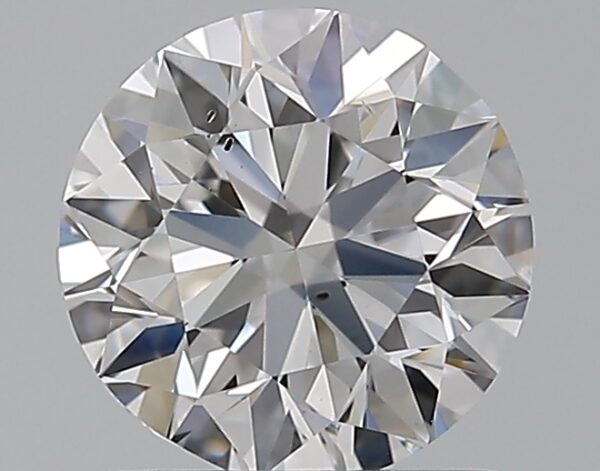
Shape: round
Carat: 1
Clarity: SI1
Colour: D
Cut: VG
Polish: EX
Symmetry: VG
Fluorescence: N
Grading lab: GIA
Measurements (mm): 6.21 x 6.29 x 4.02